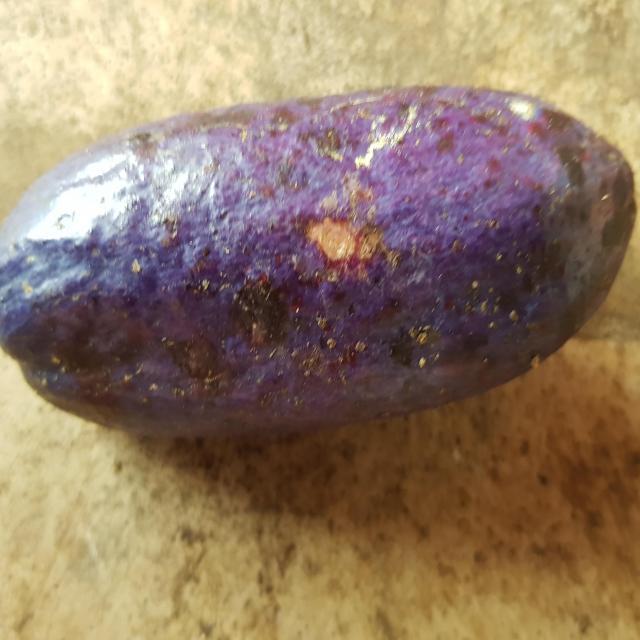
Plum grade: unaffected